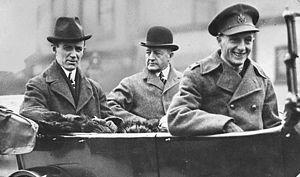
Ontario Hydro était une société de la Couronne du gouvernement de l'Ontario fondée le 14 mai 1906, en vertu de la Power Commission Act. L'entreprise est constituée afin de construire des lignes de transport d'électricité afin d'approvisionner des réseaux électriques municipaux à partir de centrales hydroélectriques privées aménagées aux chutes du Niagara. En 1999, Ontario Hydro est dissoute par le gouvernement de Mike Harris pour être scindée en 5 entités dans le cadre d'une réforme du marché provincial de l'électricité. Avant 1974, elle s'appelle Hydro-Electric Power Commission of Ontario, que l'on peut traduire par « Commission hydroélectrique de l'Ontario ».
Sir Adam Beck est un politicien et homme d'affaires ontarien. Il est connu pour avoir fondé la "Hydro-Electric Power Commission of Ontario".